Tirtanadi Water Tower

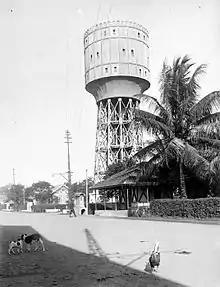
Tower of Tirtanadi in Dutch East Indies era

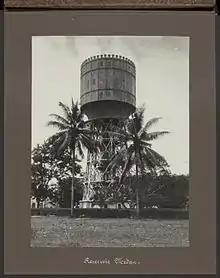
Tirtanadi Water Tower, 1929

The Tirtanadi Water Tower is a water tower dating back to 1908 in city of Medan, North Sumatra, Indonesia. It is operated by a municipally owned water company PDAM Tirtanadi.